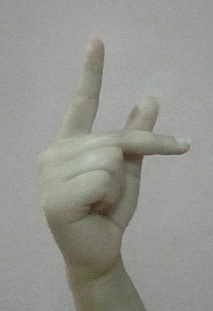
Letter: dha